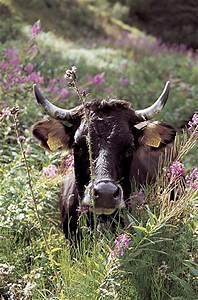
cow